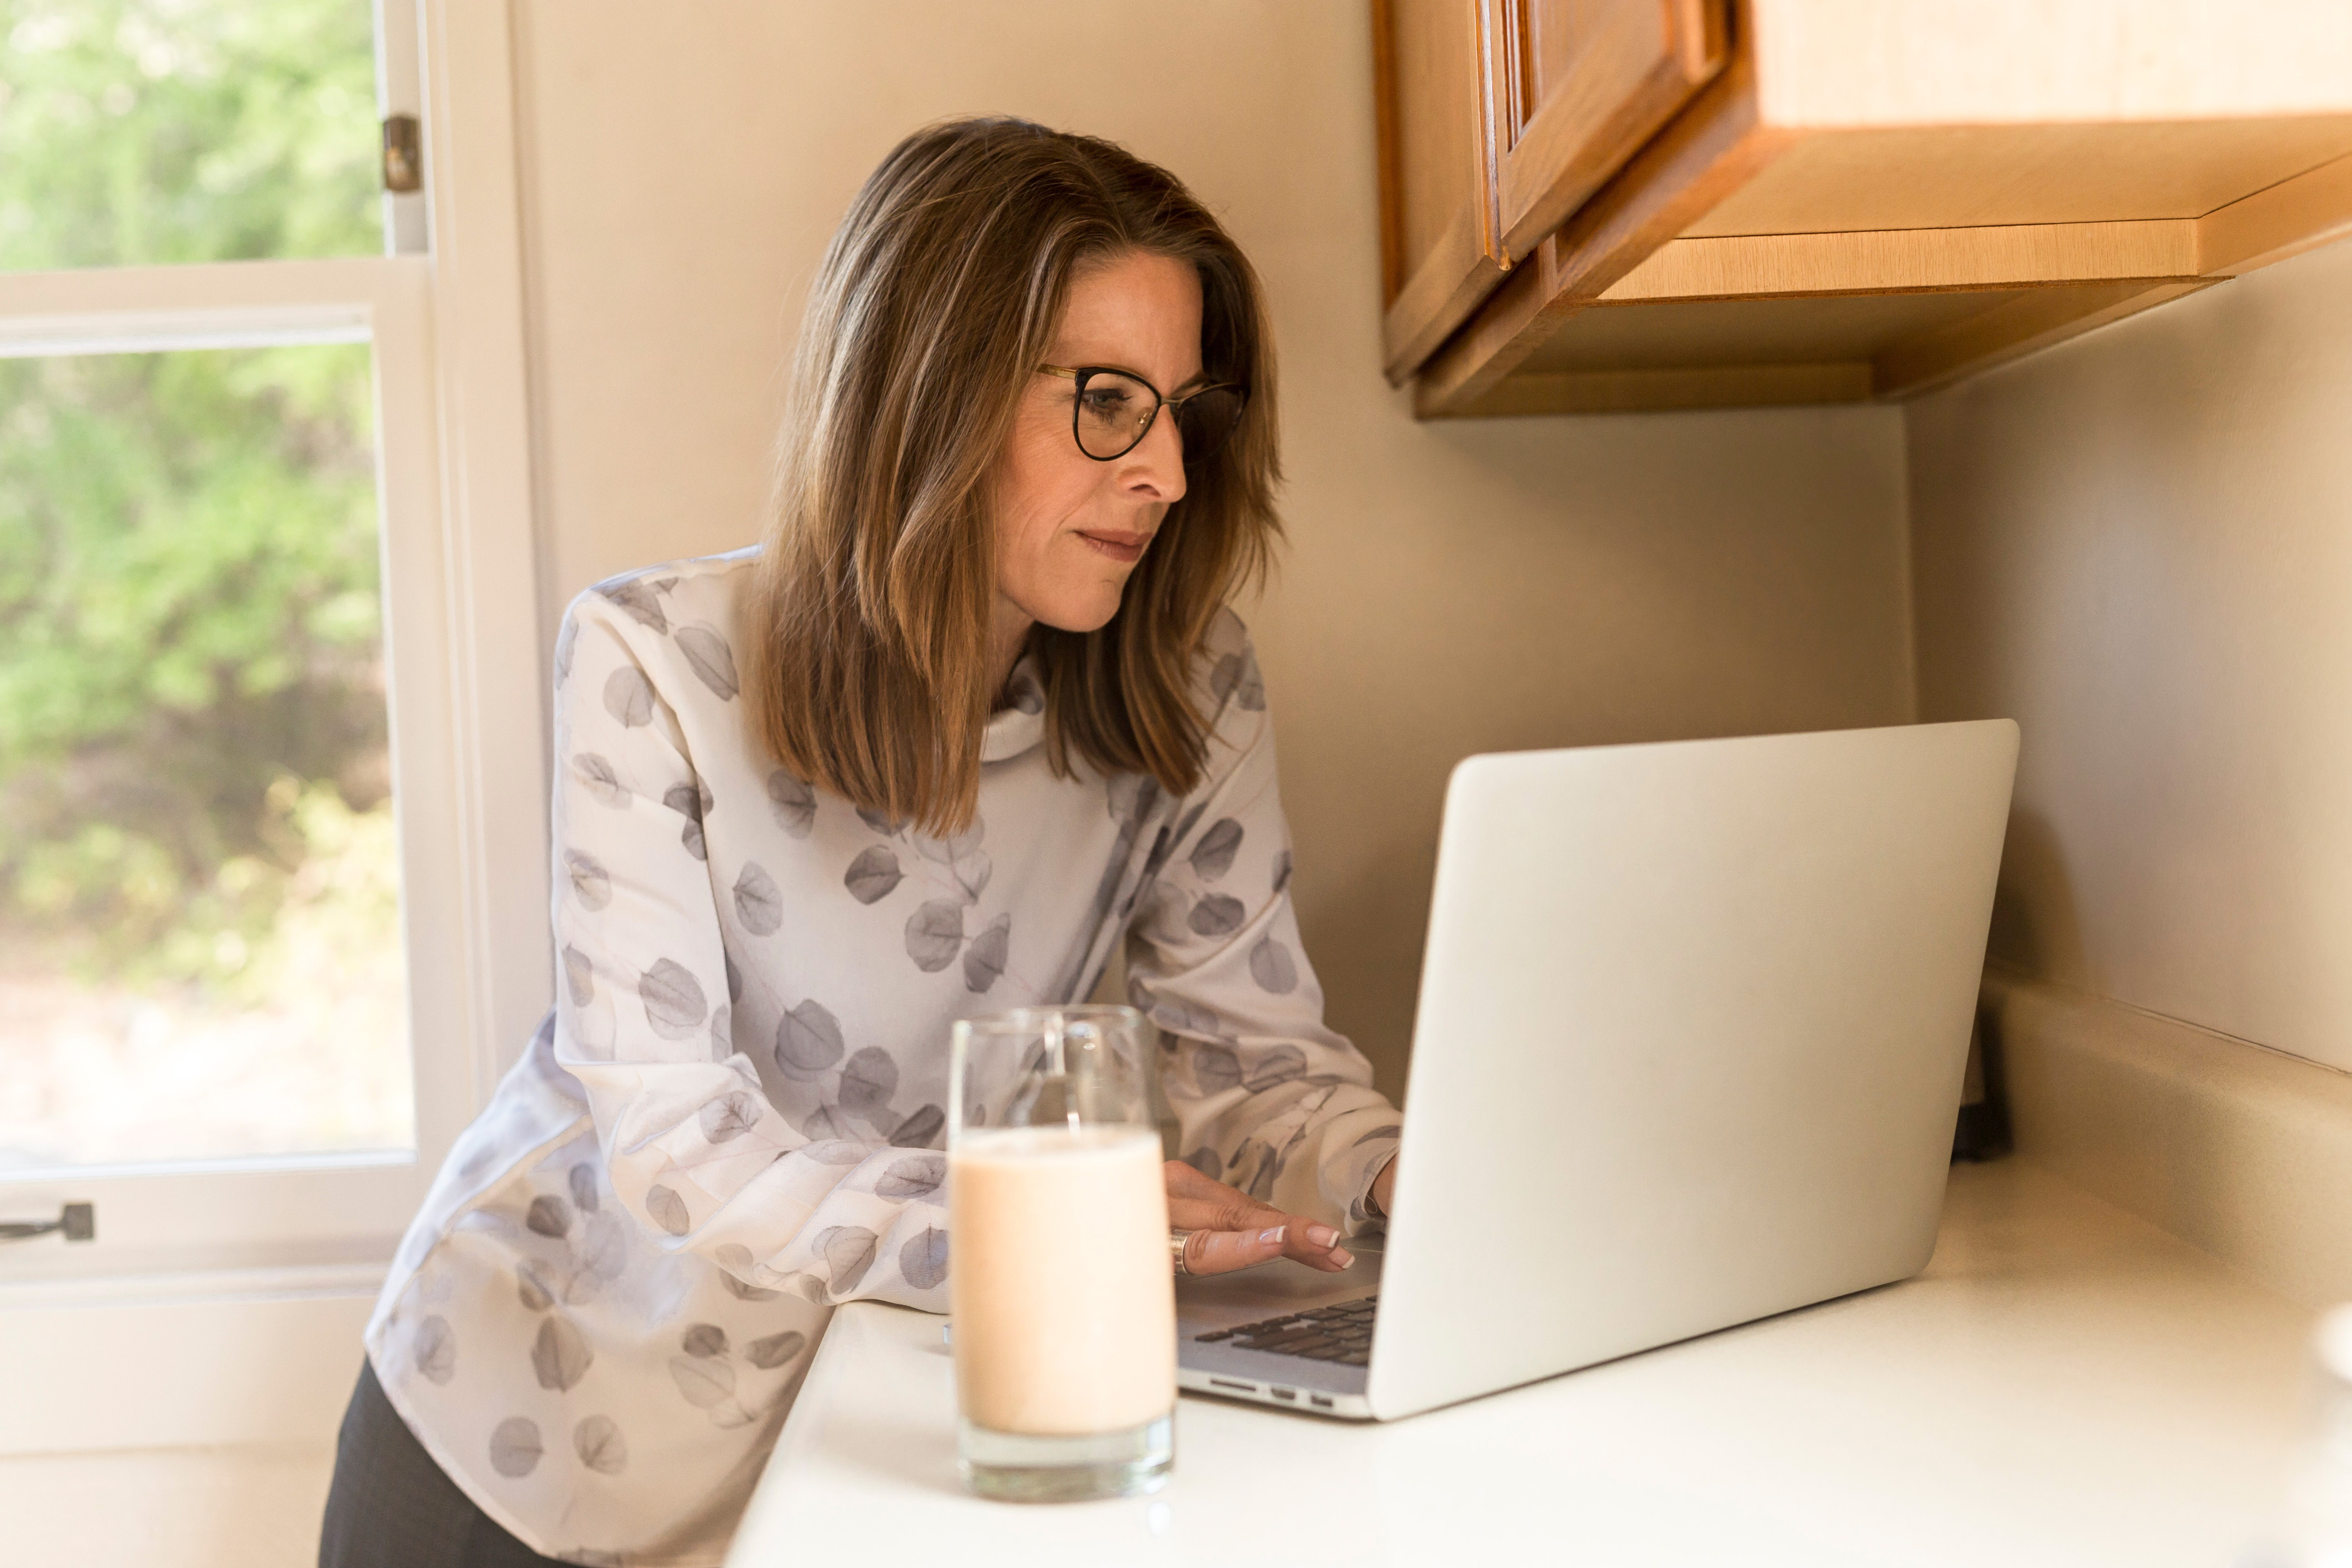
skin, room, breakfast, eyewear, glasses, interior design, long hair, sitting